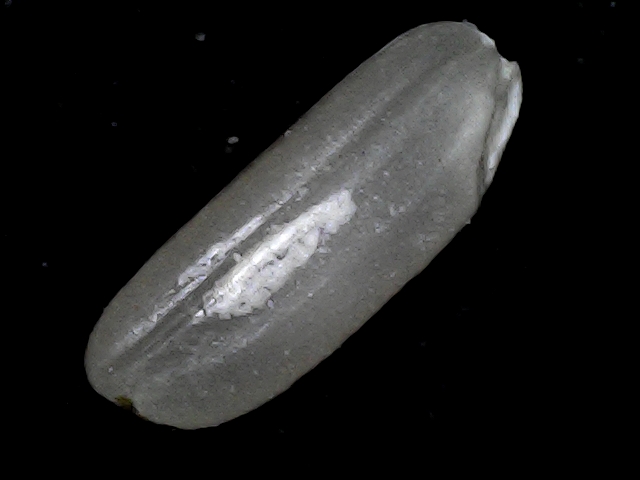
Rice variety: BD79